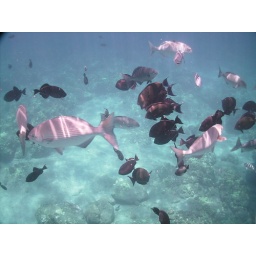
School of fish under boat - even more